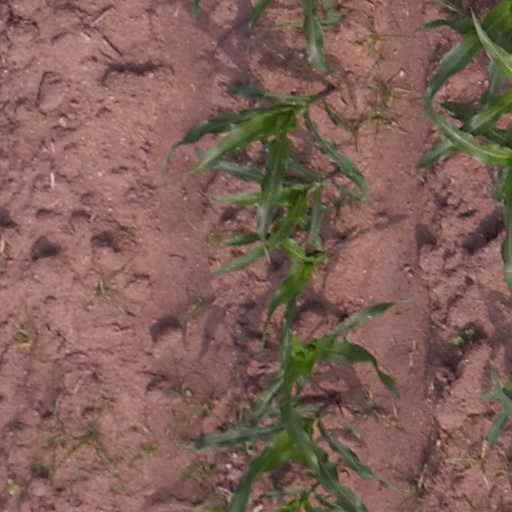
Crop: maize; corn